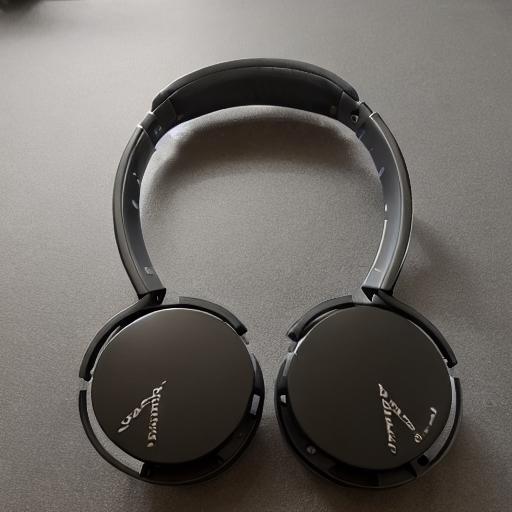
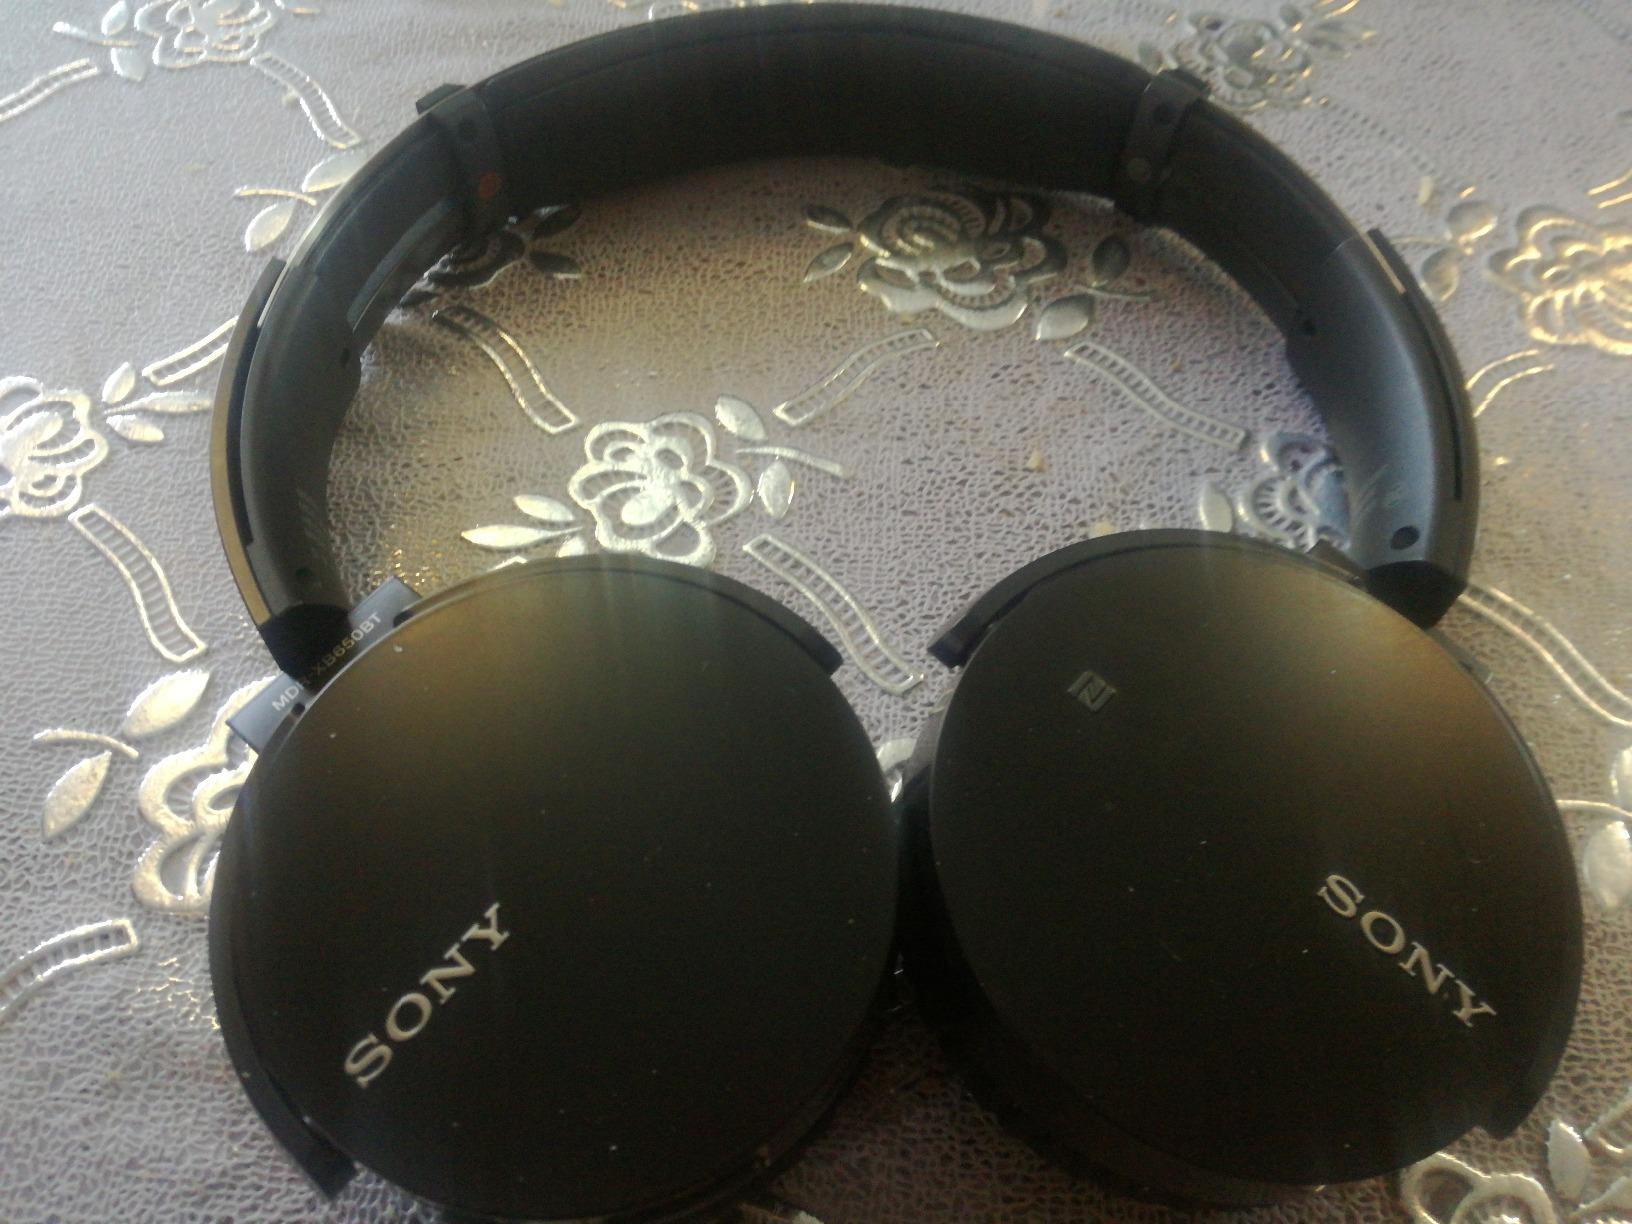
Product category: headphones
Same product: no